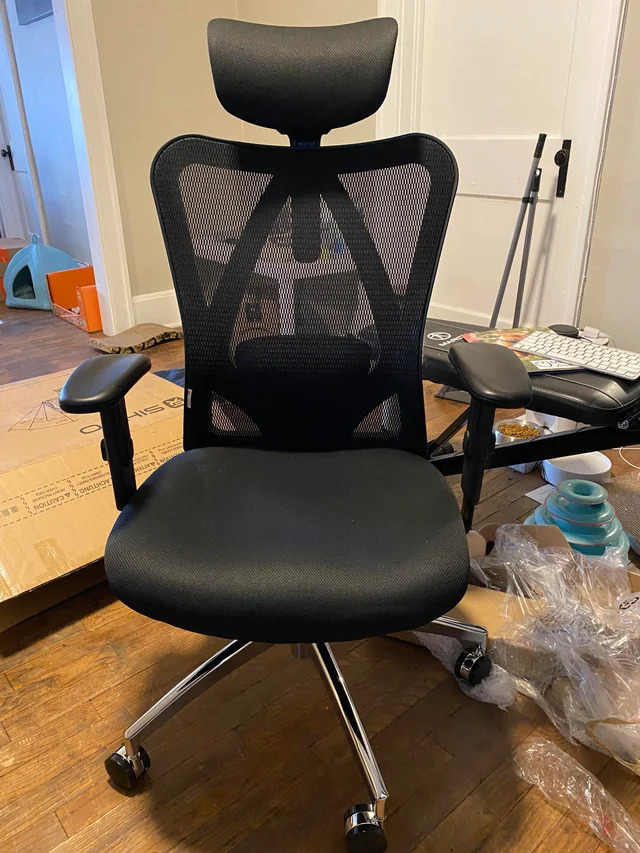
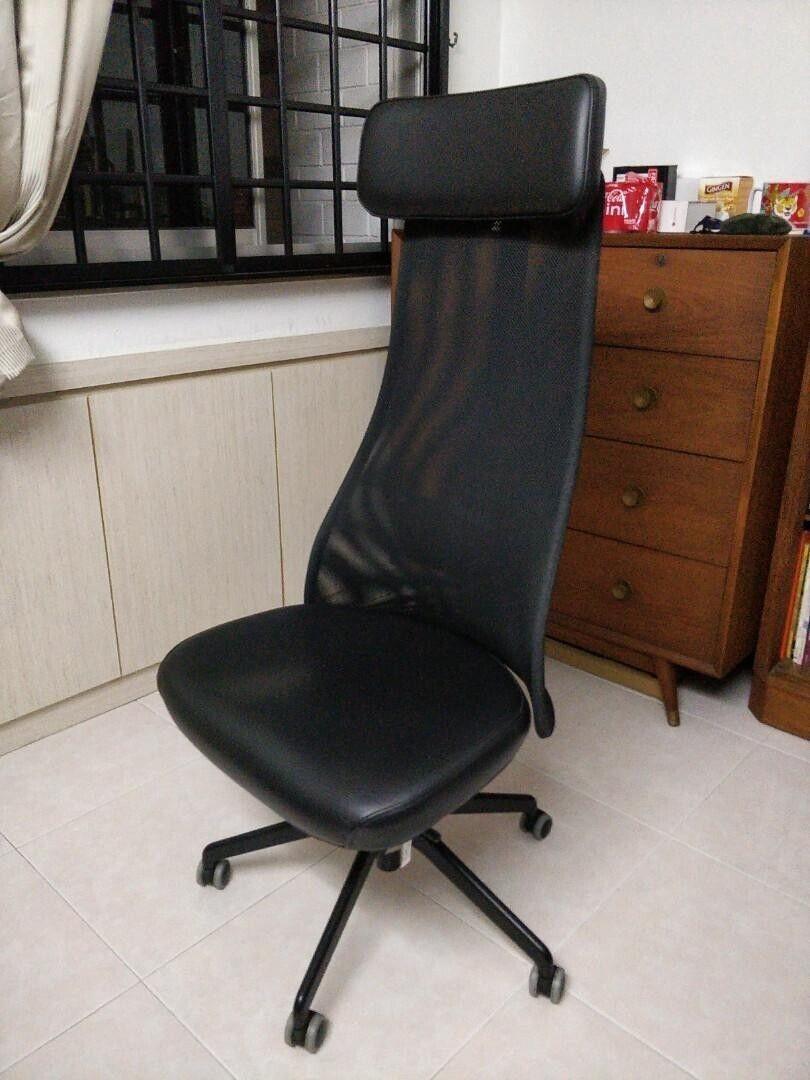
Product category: items_chair
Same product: no